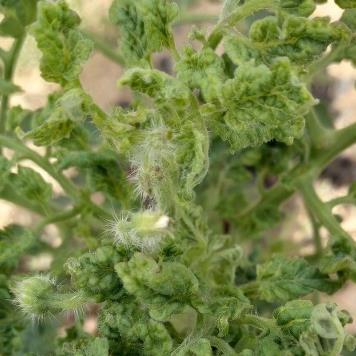
Crop: Tomato
Condition: virosis-d